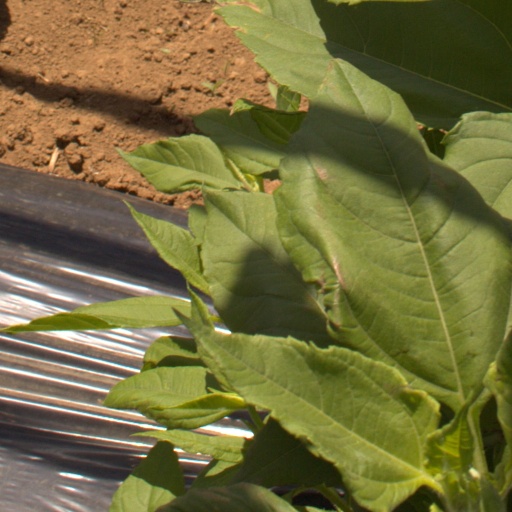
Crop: Jerusalem artichoke